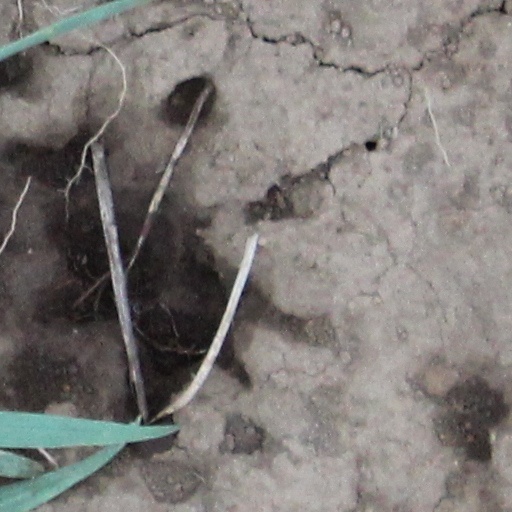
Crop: wheat